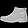
Label: Ankle boot